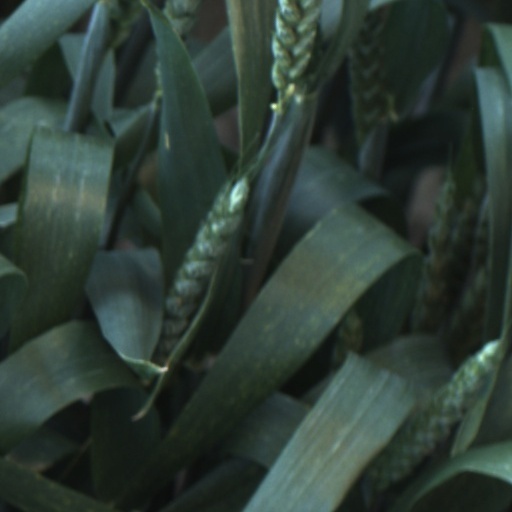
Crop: wheat